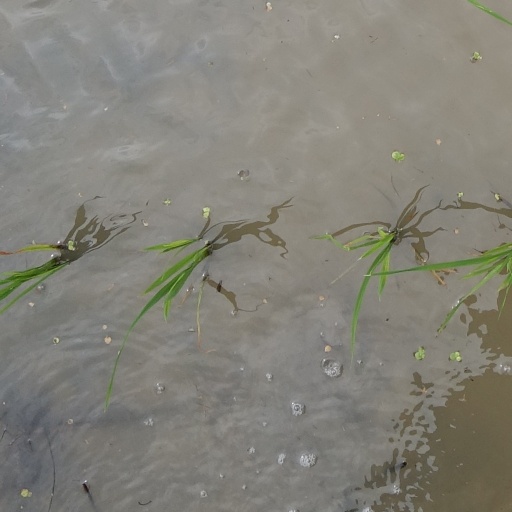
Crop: rice